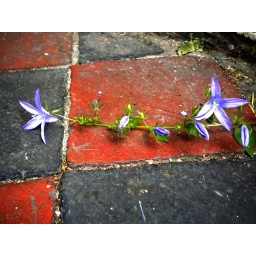
blue flowers growing over a red and black tiled floor.